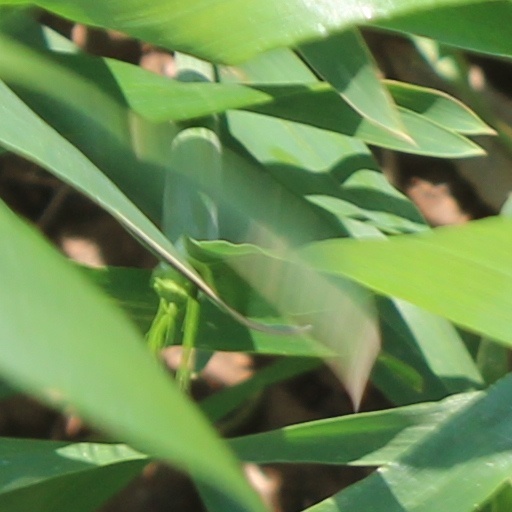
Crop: wheat